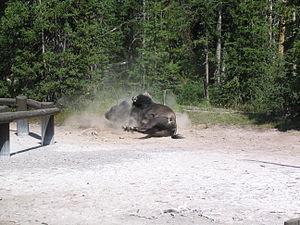
Un bain de poussière ou de sable est un acte pratiqué par certains animaux, durant lequel ils se roulent et se frottent dans de la poussière, du sable ou de la terre sèche. Ceci peut servir à nettoyer leur peau, fourrure ou plumage, à se débarrasser de parasites, à éliminer l'excédent de sébum ou encore à se sécher.